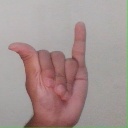
अक्षर: य